Elizabeth Simpson Burke

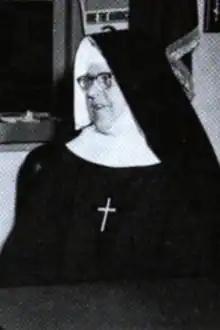
Sister Joan Margaret, from a 1957 publication of the President's Committee on Employment of the Physically Handicapped

Elizabeth Simpson Burke (August 22, 1906 – December 16, 2005), usually known as Sister Joan Margaret, was a member of the Anglican Society of Saint Margaret and a missionary in Haiti. She founded Saint Vincent Centre for Disabled Children in Port-au-Prince in the 1940s, and was the school's principal for decades.